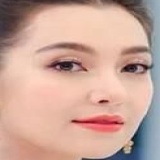
diễn viên Yaya